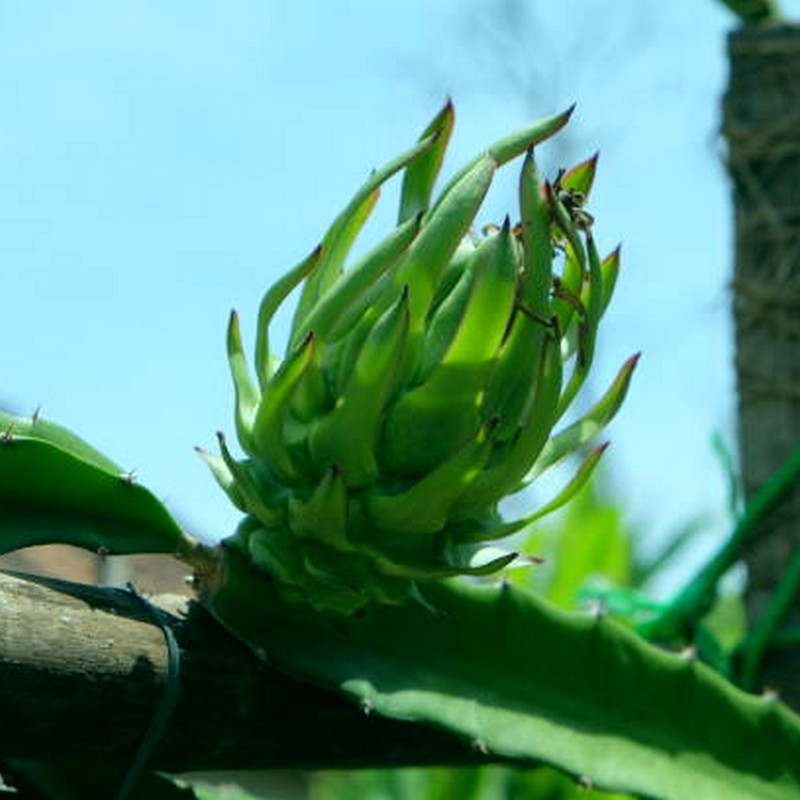
Label: Immature Dragon Fruit